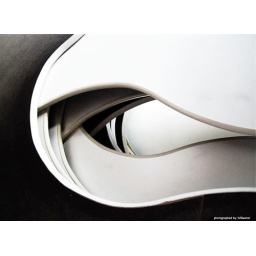
Were moving out of ground zero. These were from tables stacked against the wall.